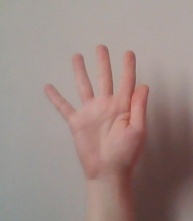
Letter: sheen